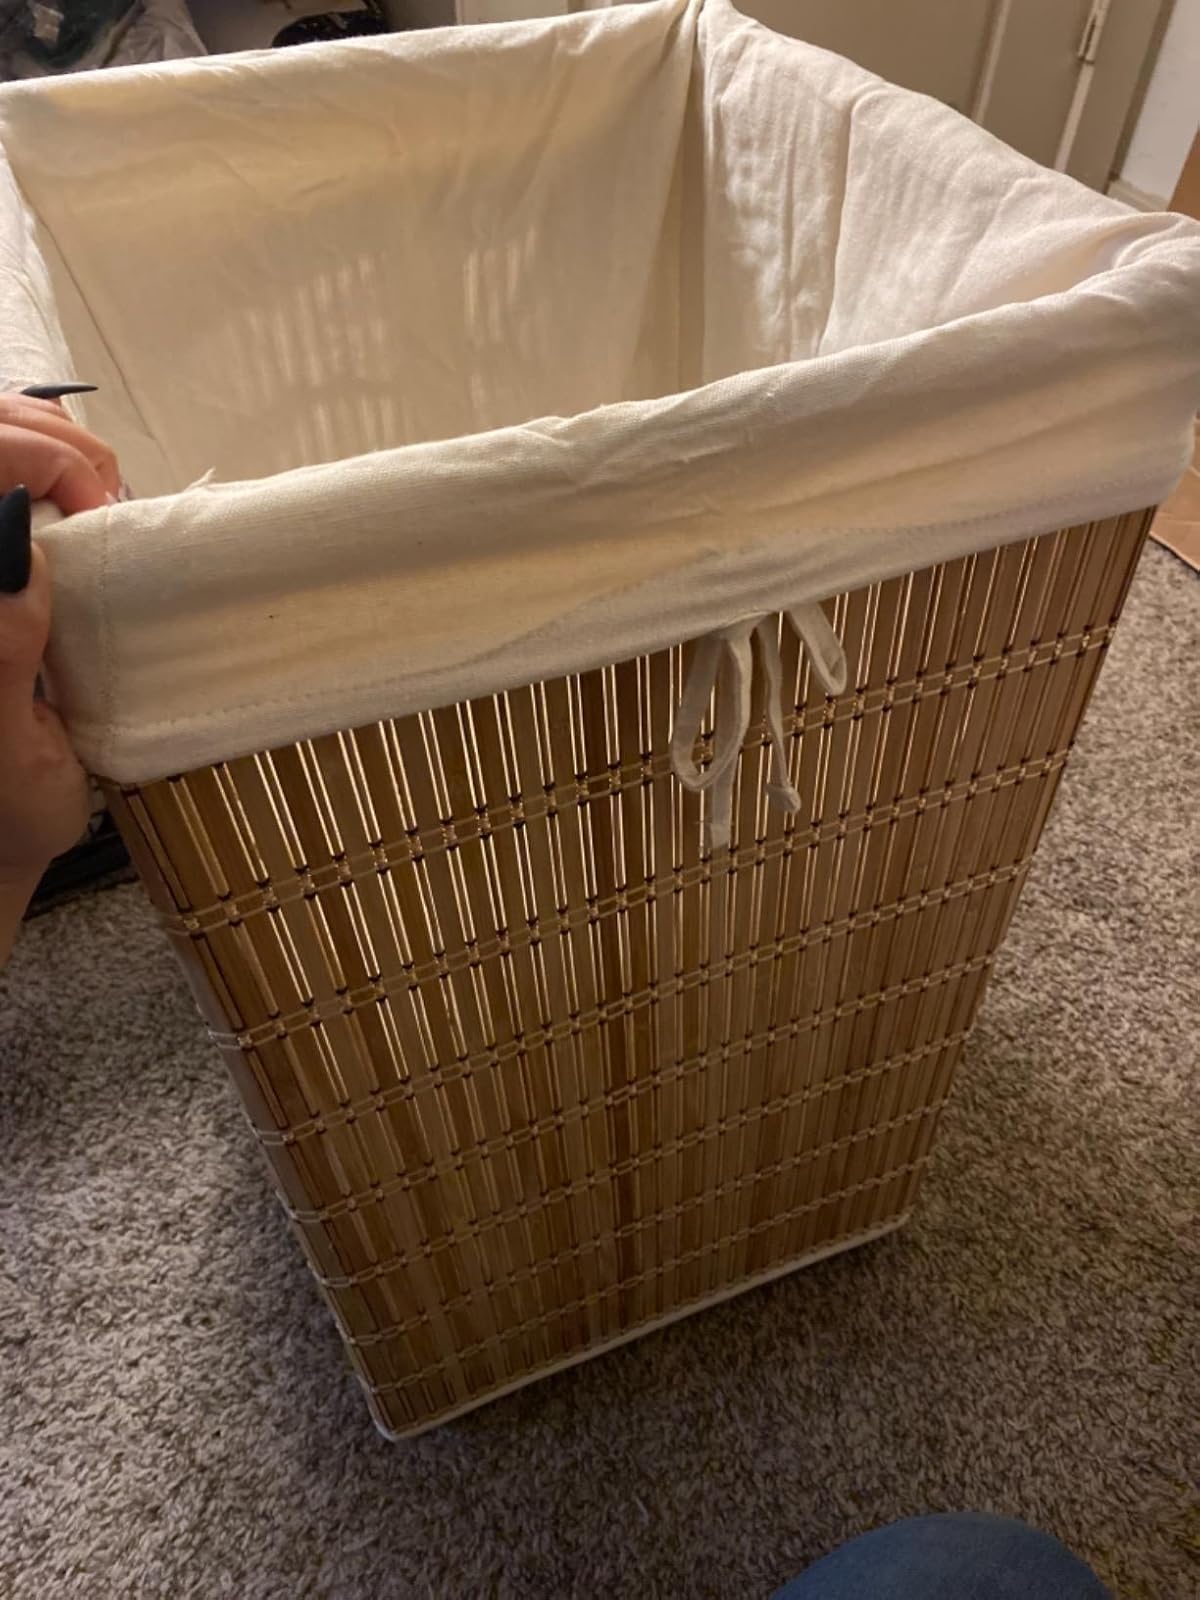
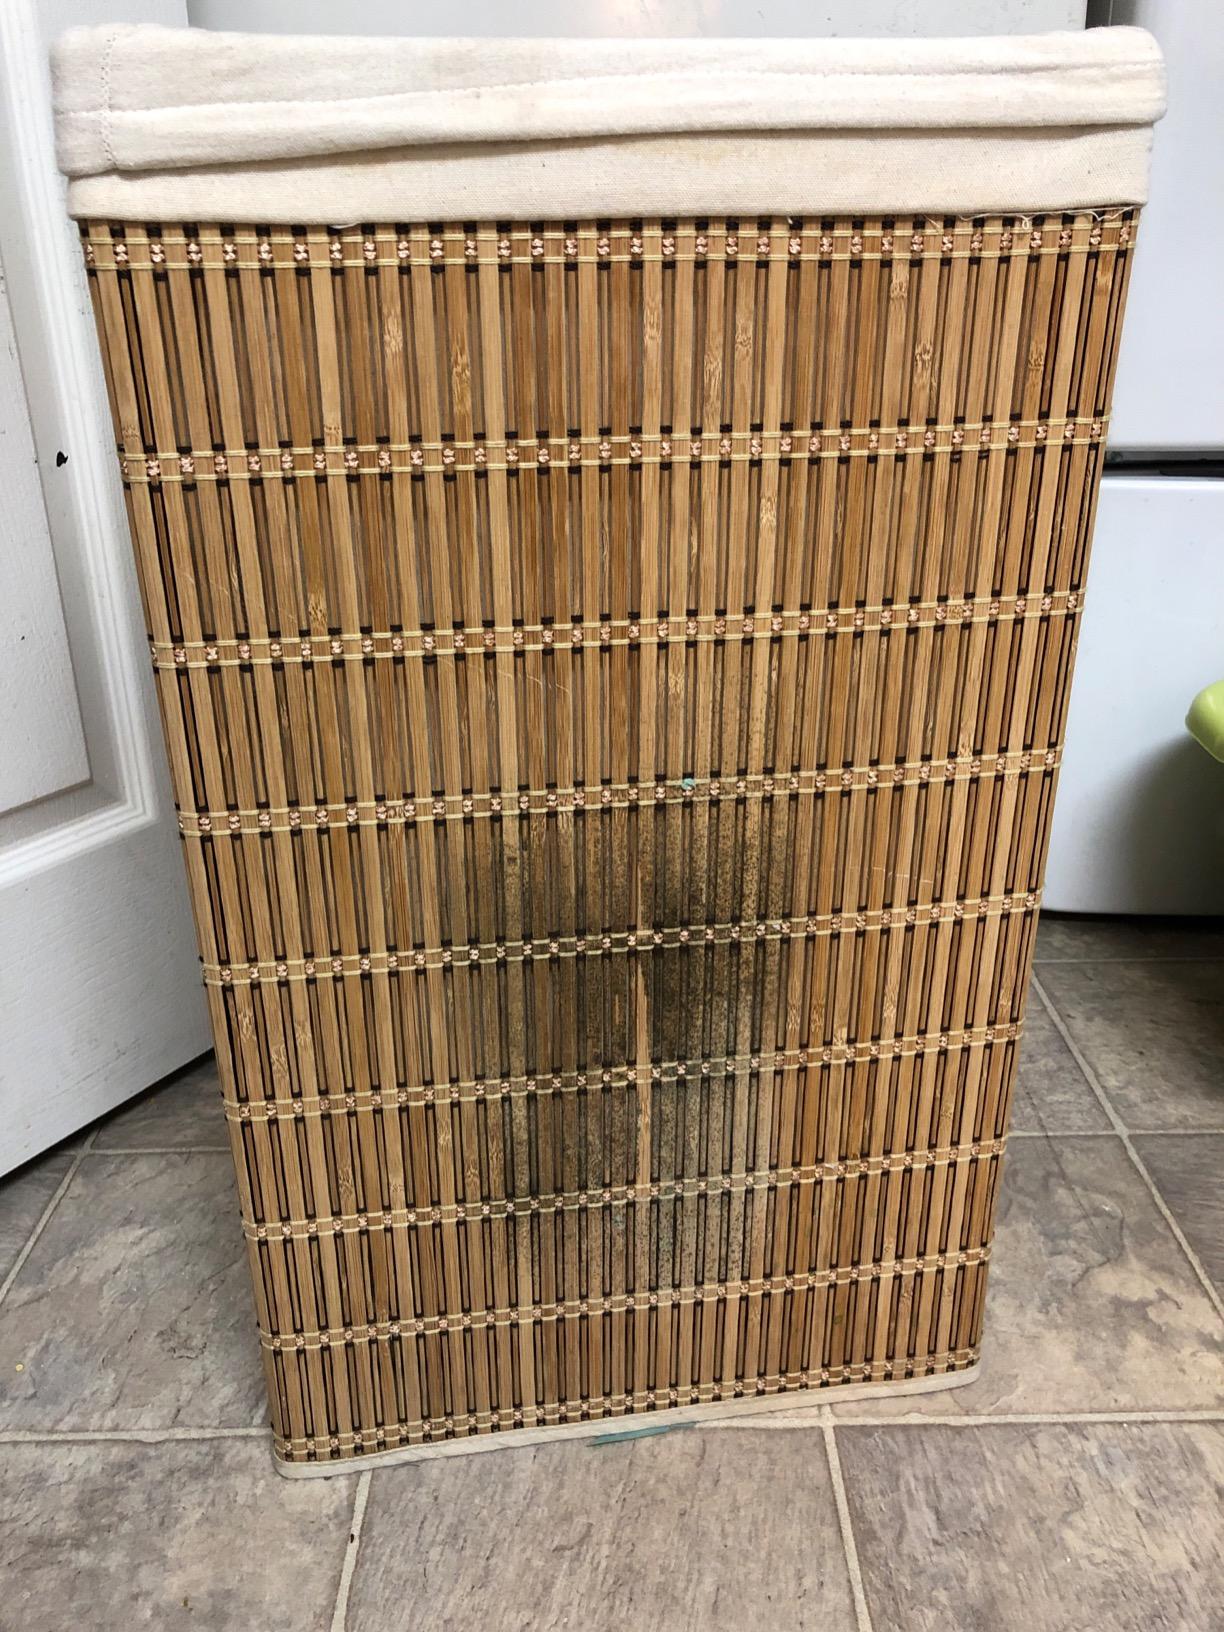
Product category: items_hamper
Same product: yes